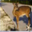
Label: deer